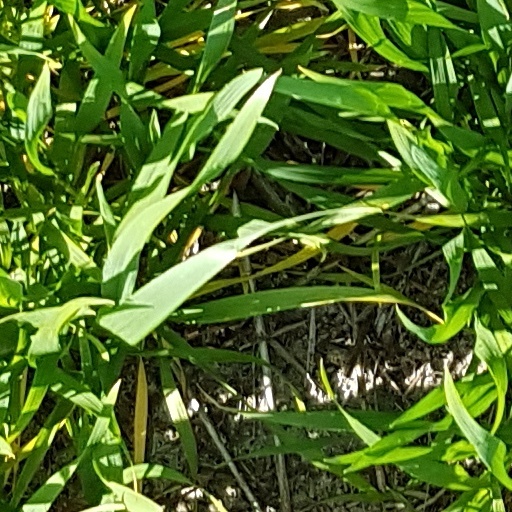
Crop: wheat